Paul Fung

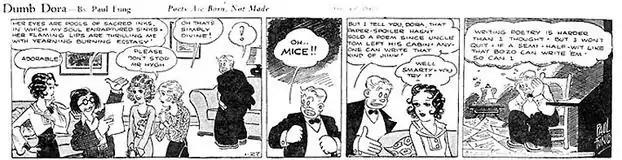
Paul Fung's "Dumb Dora" (January 27, 1932)

When creator Chic Young left "Dumb Dora" and its topper panel "When Mother Was a Girl" to launch "Blondie", Fung became his replacement in April 1930. After two years on "Dumb Dora", Fung turned it over to Bil Dwyer in 1932. Interviewed by Will Eisner, Milton Caniff recalled: